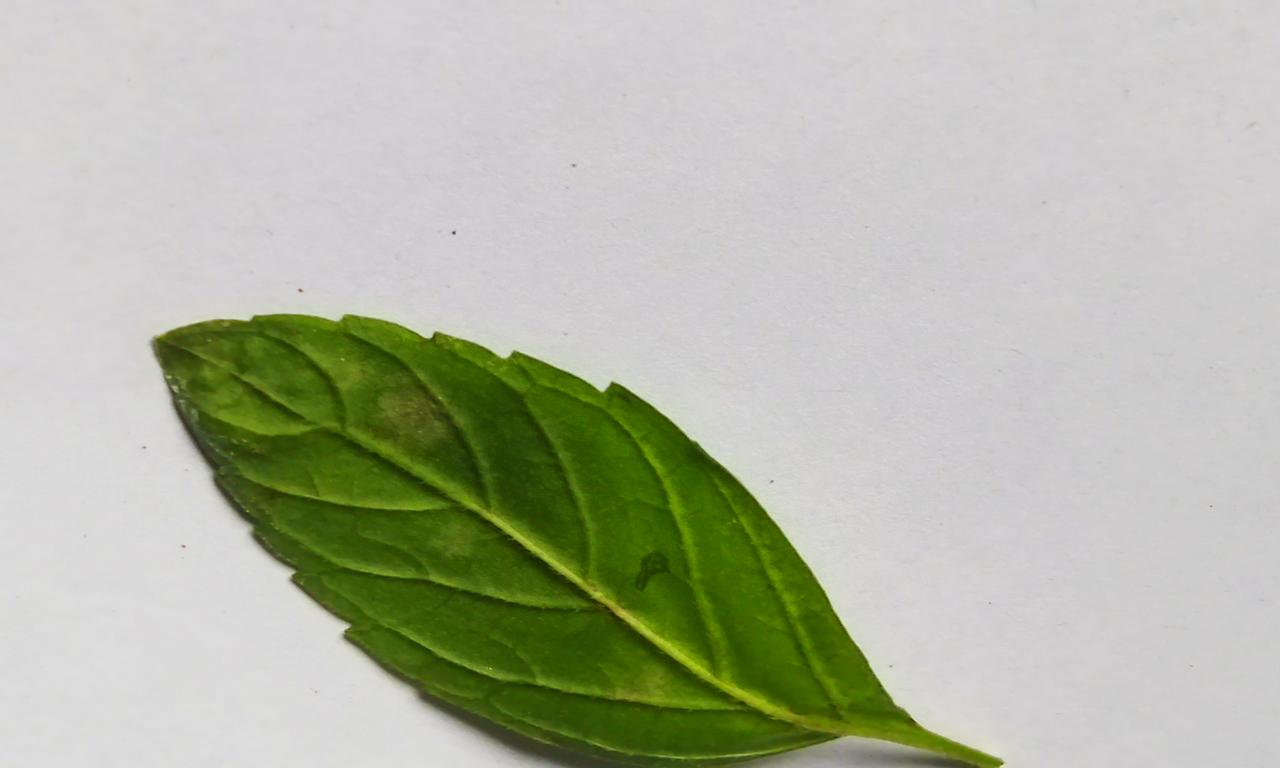
Label: Spoiled